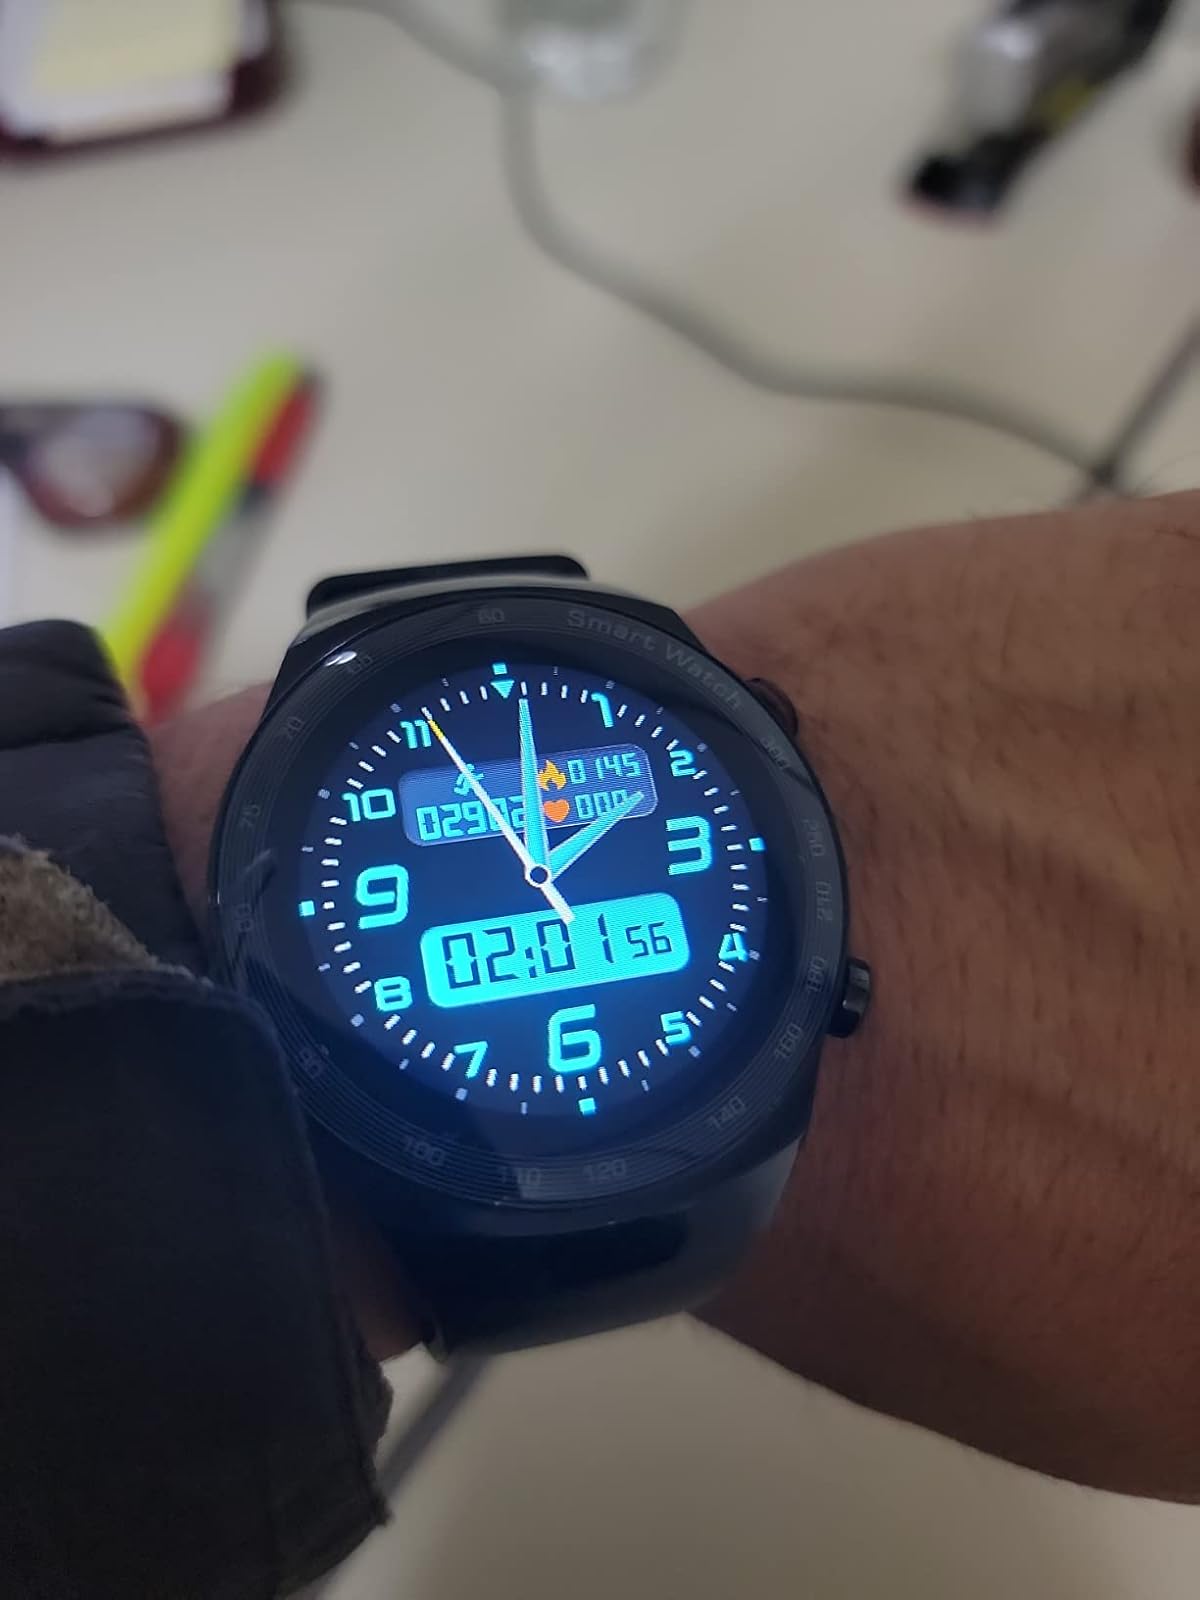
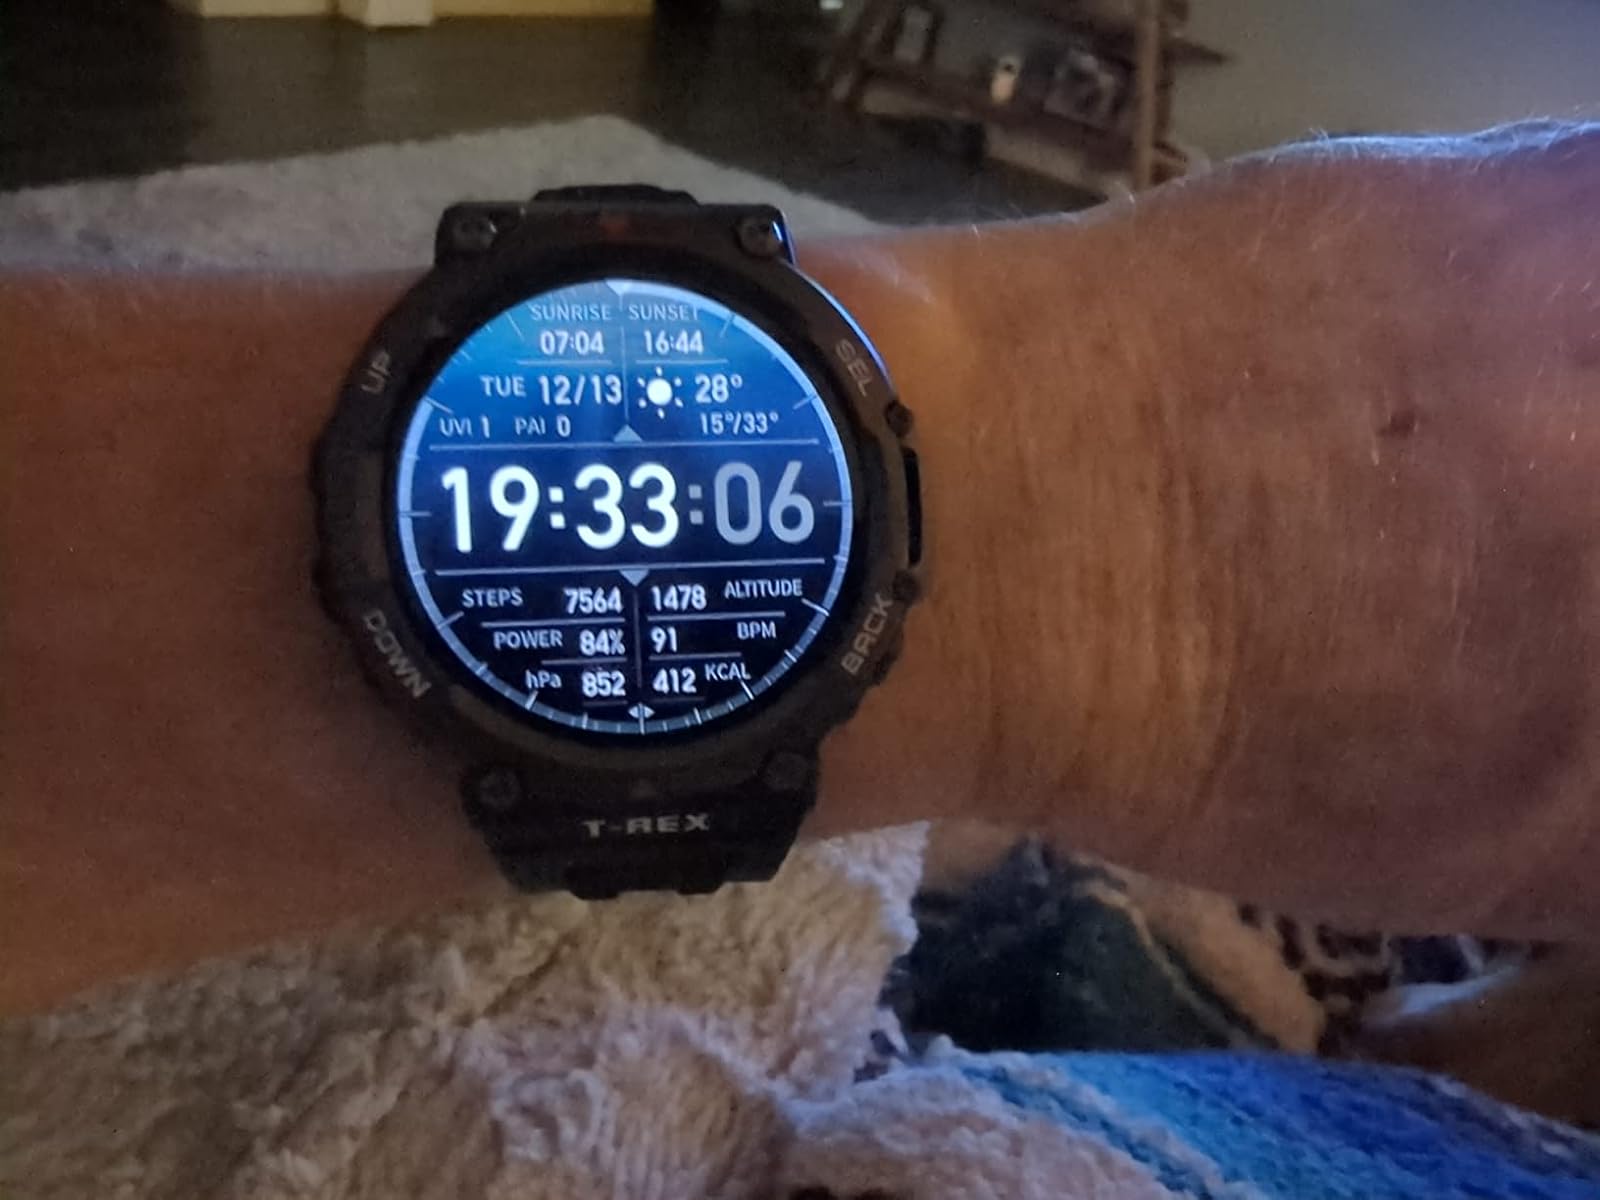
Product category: smartwatch
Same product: no